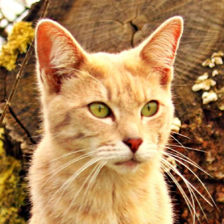
Label: animals